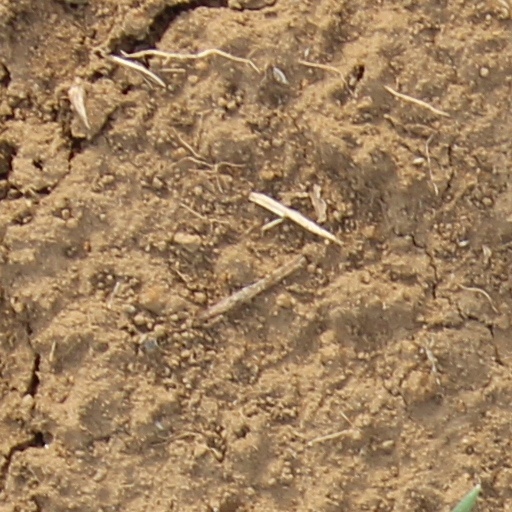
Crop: wheat